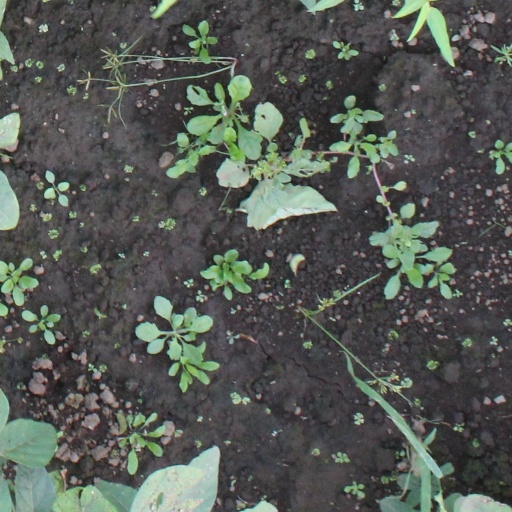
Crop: soybean